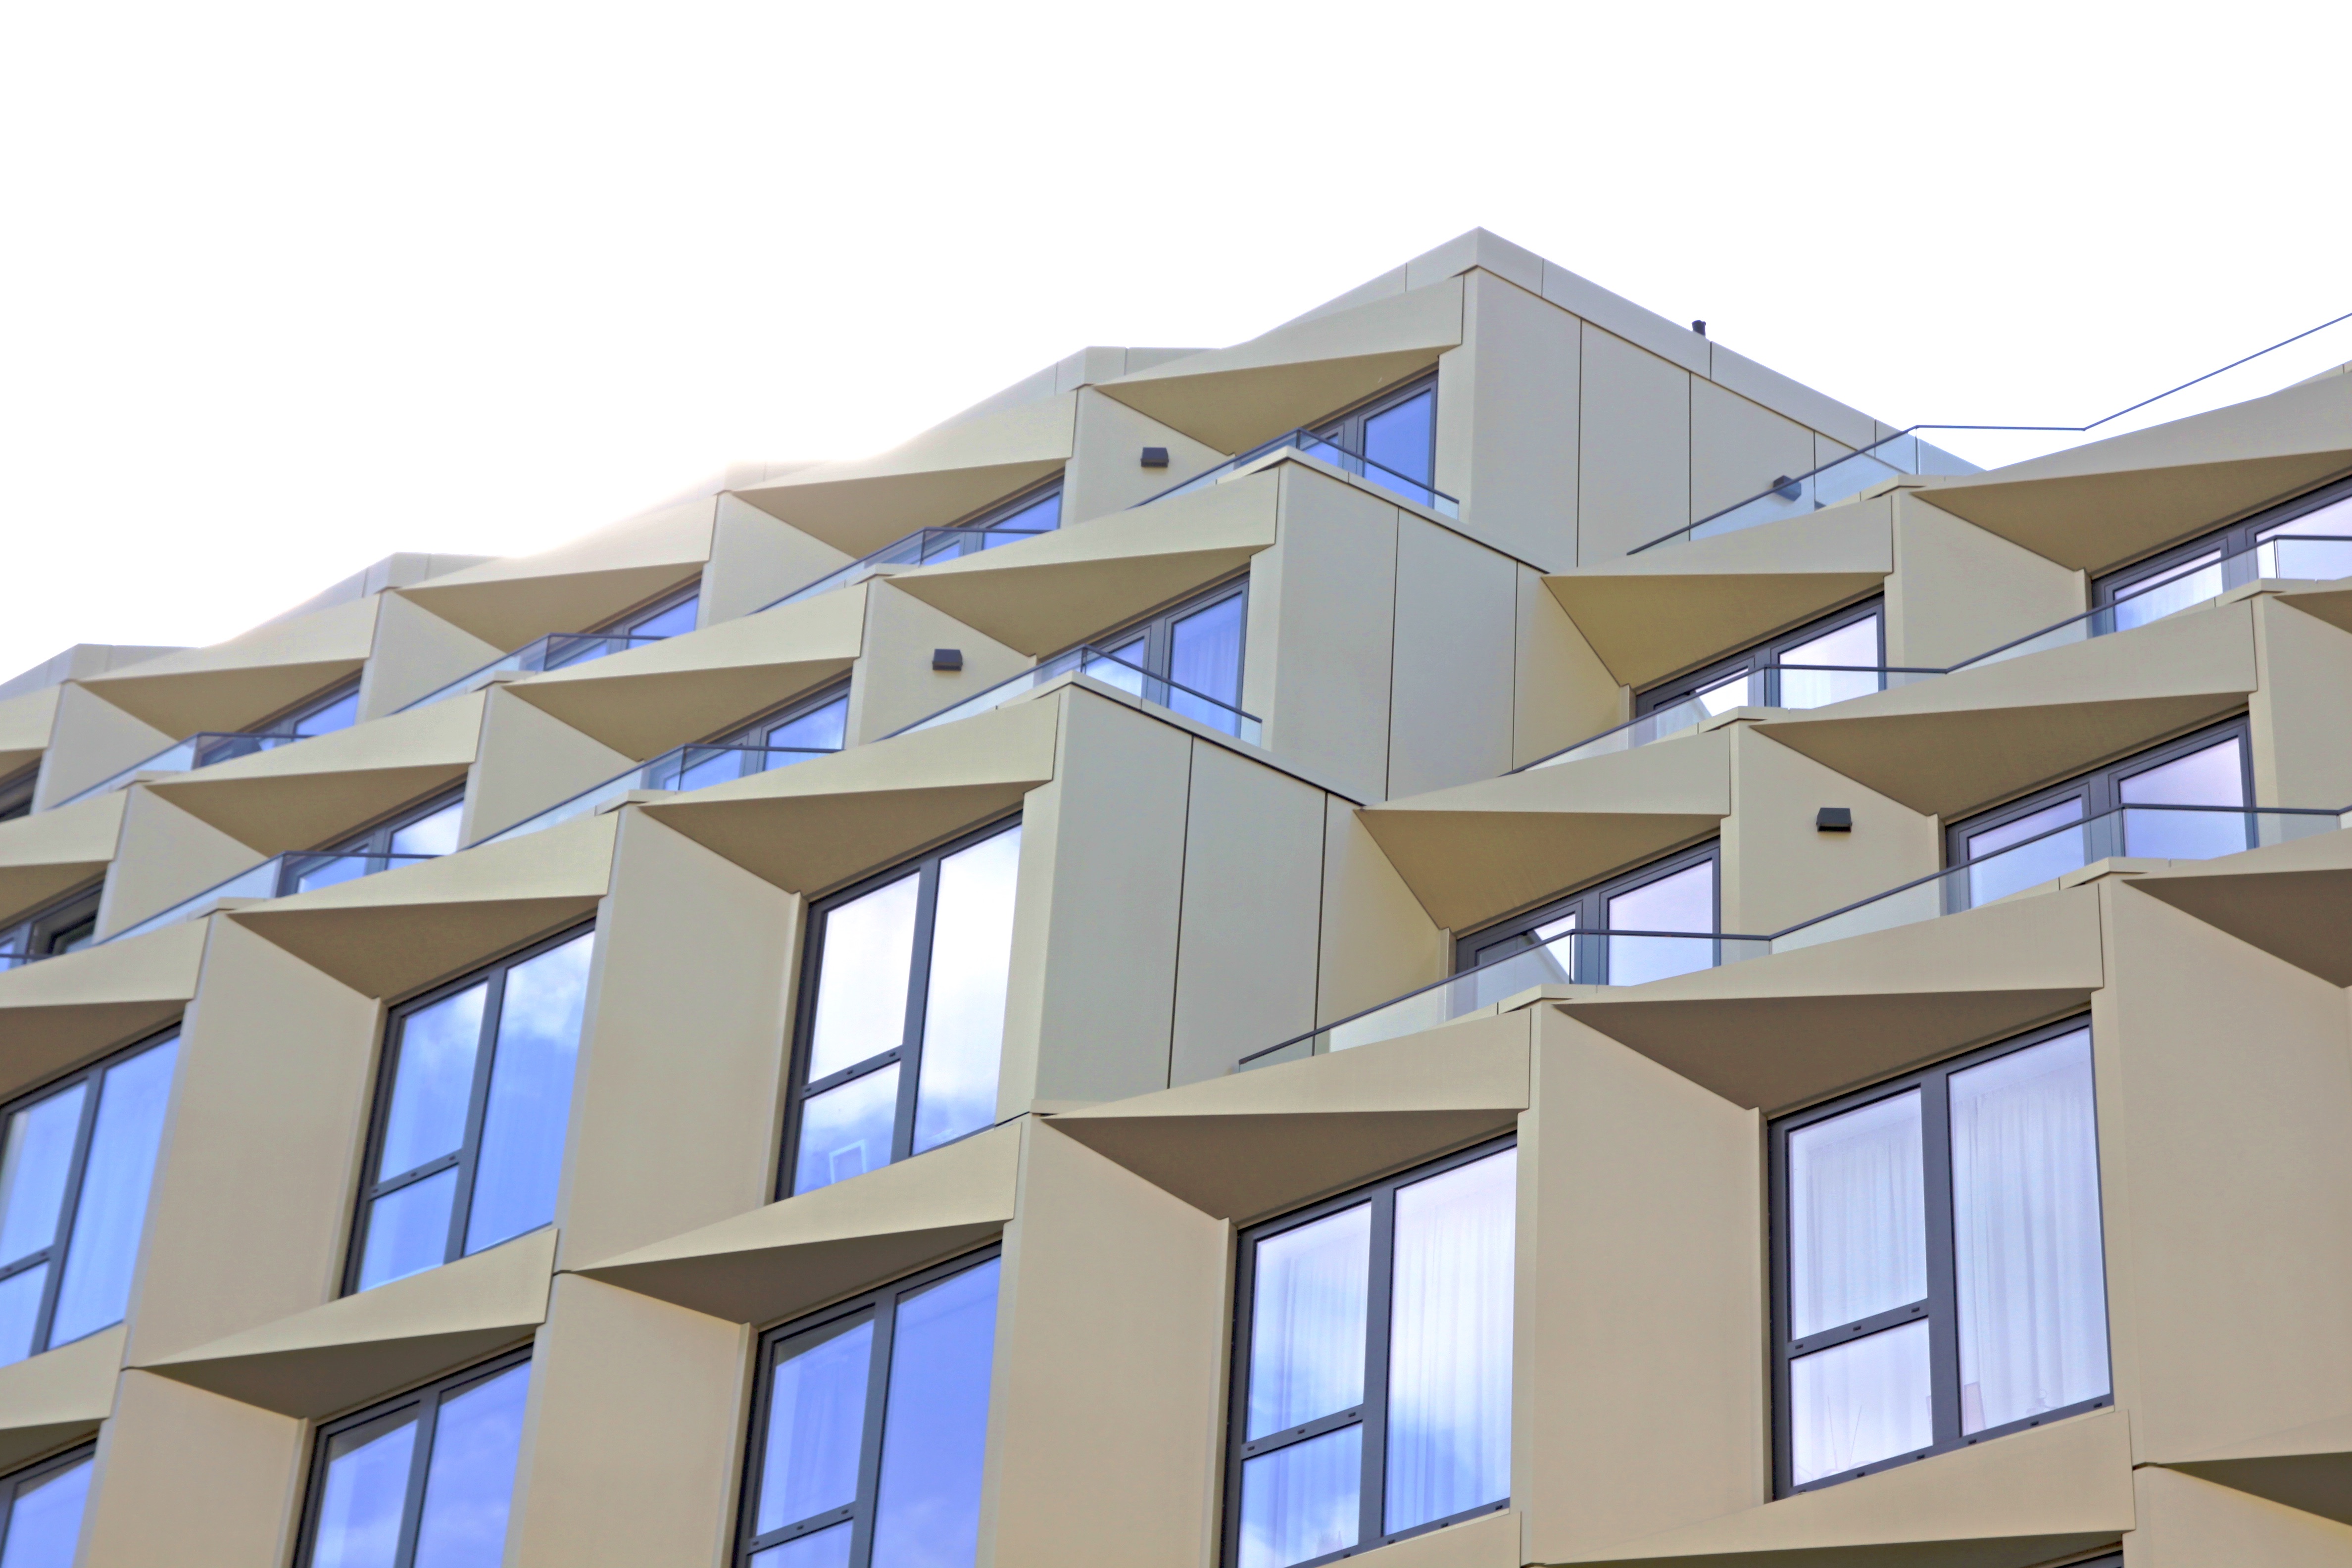
architecture, structure, house, home, facade, property, tower block, design, commercial building, daylighting, residential area